Deba bōchō

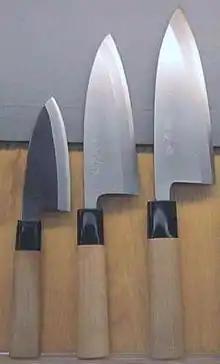
"Deba bōchō" of different sizes

The "deba bōchō" first appeared during the Edo period in Sakai. Following the traditions of Japanese knives, they have just a single bevel to the edge — with an urasuki hollow back on premium blades — so generally come in just right-handed versions, but left-handed ones can be found in specialist shops. It is designed to behead and fillet fish. A deba's thickness, and often a more obtuse angle on the back of the heel allow it to cut off the heads of fish without damage. The rest of the blade is then used to ride against the fish bones, separating the fillet.